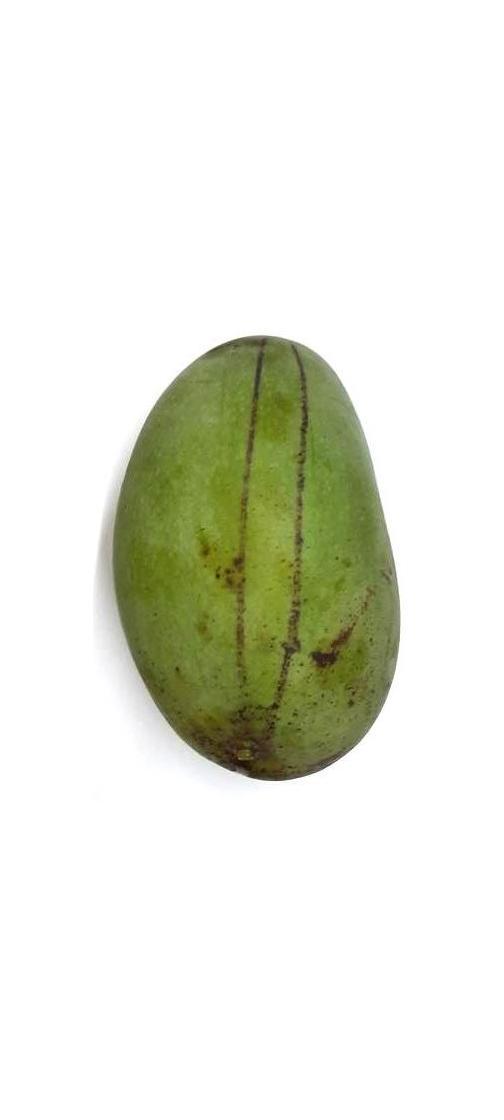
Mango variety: Fazli Shurmai